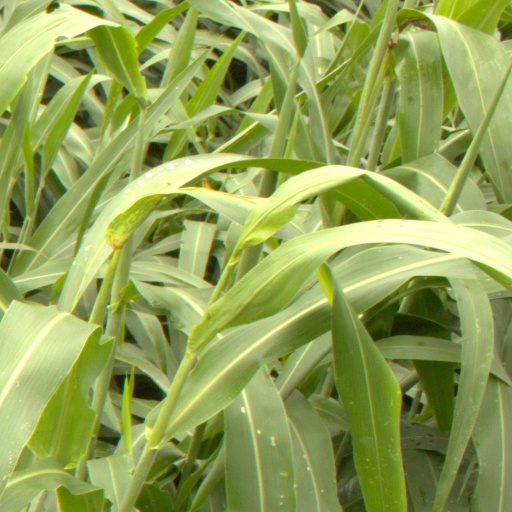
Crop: sorghum